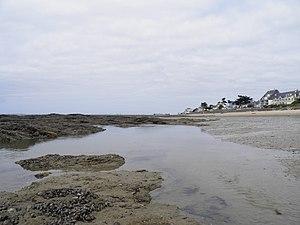
Plage à Pornichet (Loire-Atlantique, France).
La plage de Bonne-Source est une plage publique située sur la commune de Pornichet, dans le département français de la Loire-Atlantique. Elle est l'une des trois plages de sable de la commune, avec celles des Libraires et de Sainte-Marguerite.